Tampa Bay Buccaneers

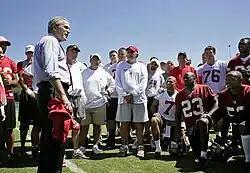
President George W. Bush visiting the Bucs at practice

After winning the division in 2005, the Bucs suffered through an abysmal 2006 season. The season was plagued by injuries, with starters such as guard Dan Buenning, wide receiver Michael Clayton, running back Cadillac Williams, defensive end Simeon Rice, cornerback Brian Kelly, and quarterback Chris Simms all being placed on injured reserve at some point in the season. The season also saw a lot of rookies starting for the Bucs, such as quarterback Bruce Gradkowski, tackle Jeremy Trueblood, and guard Davin Joseph.